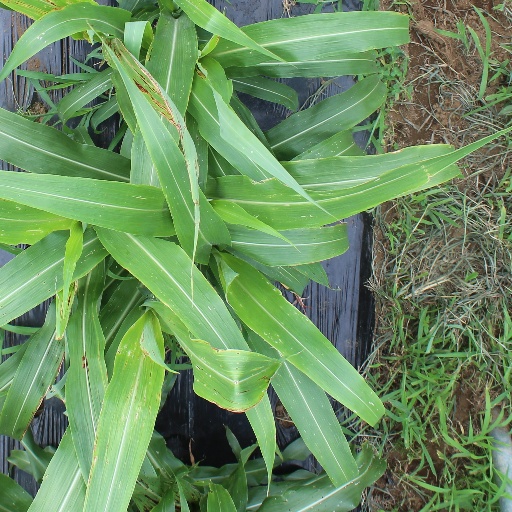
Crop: sorghum